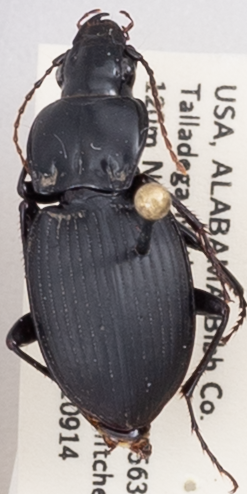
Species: Cyclotrachelus convivus
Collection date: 2021-09-14
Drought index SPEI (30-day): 1.13
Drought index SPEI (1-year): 1.258
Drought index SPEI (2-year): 2.09